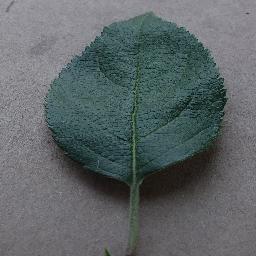
Label: Apple___healthy